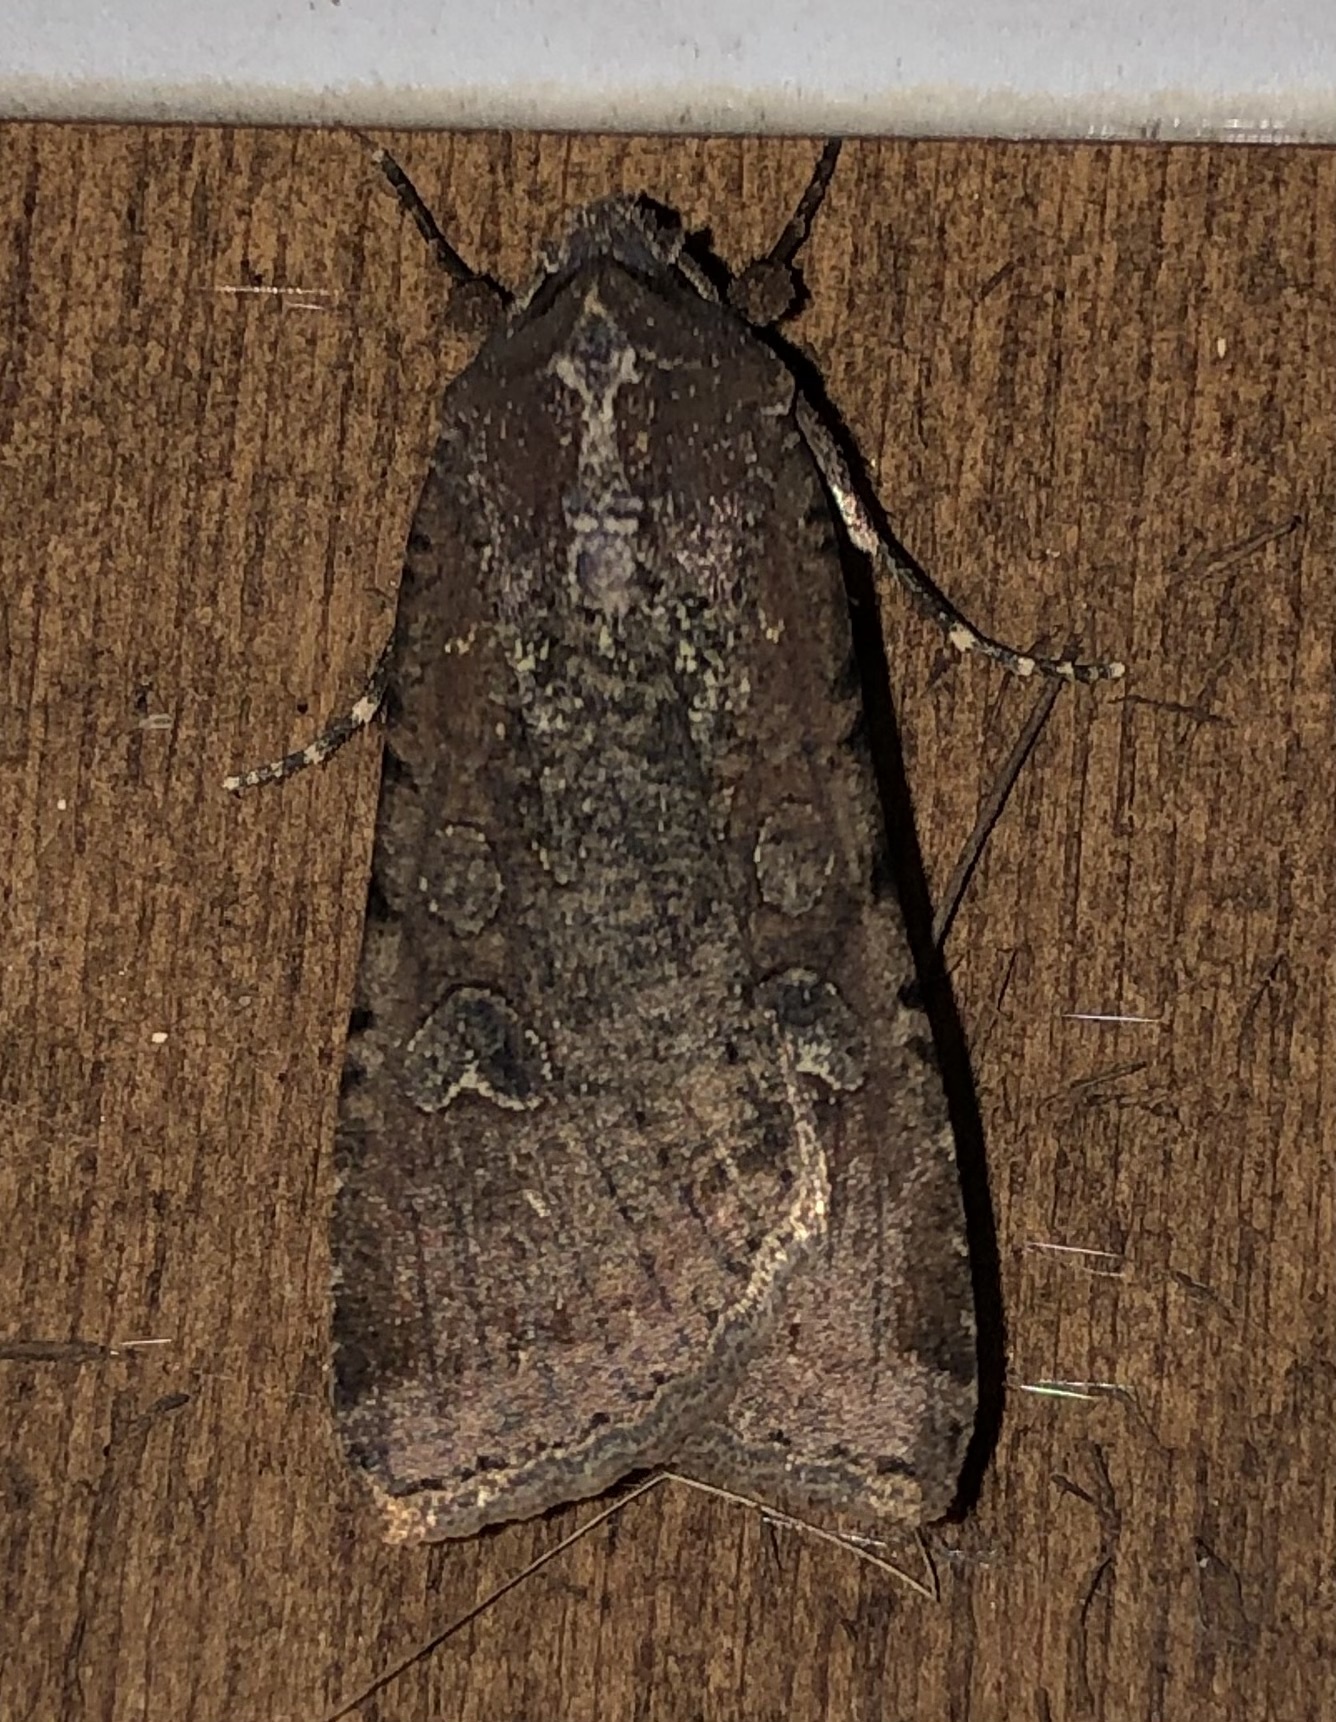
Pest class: cutworms